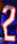
Number: 2